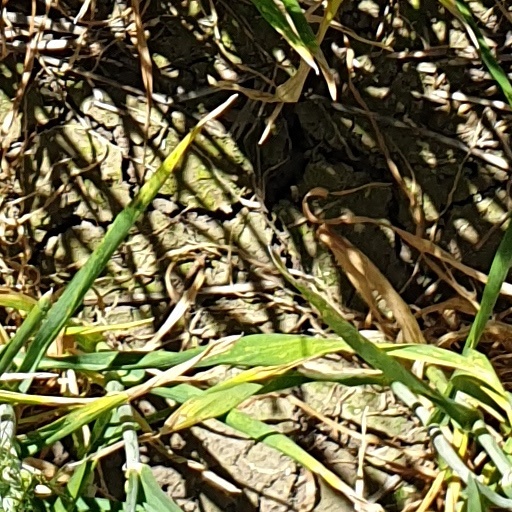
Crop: wheat